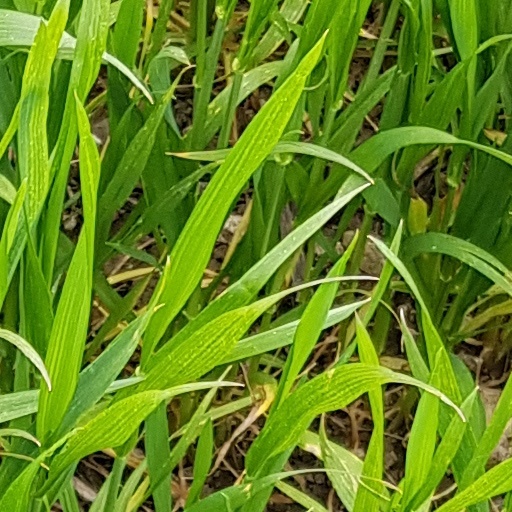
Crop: wheat